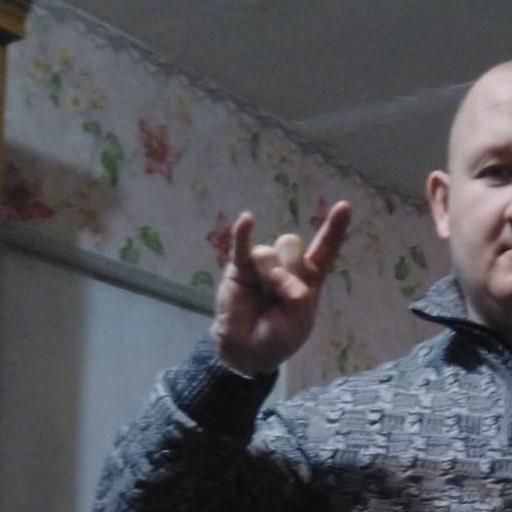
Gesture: rock